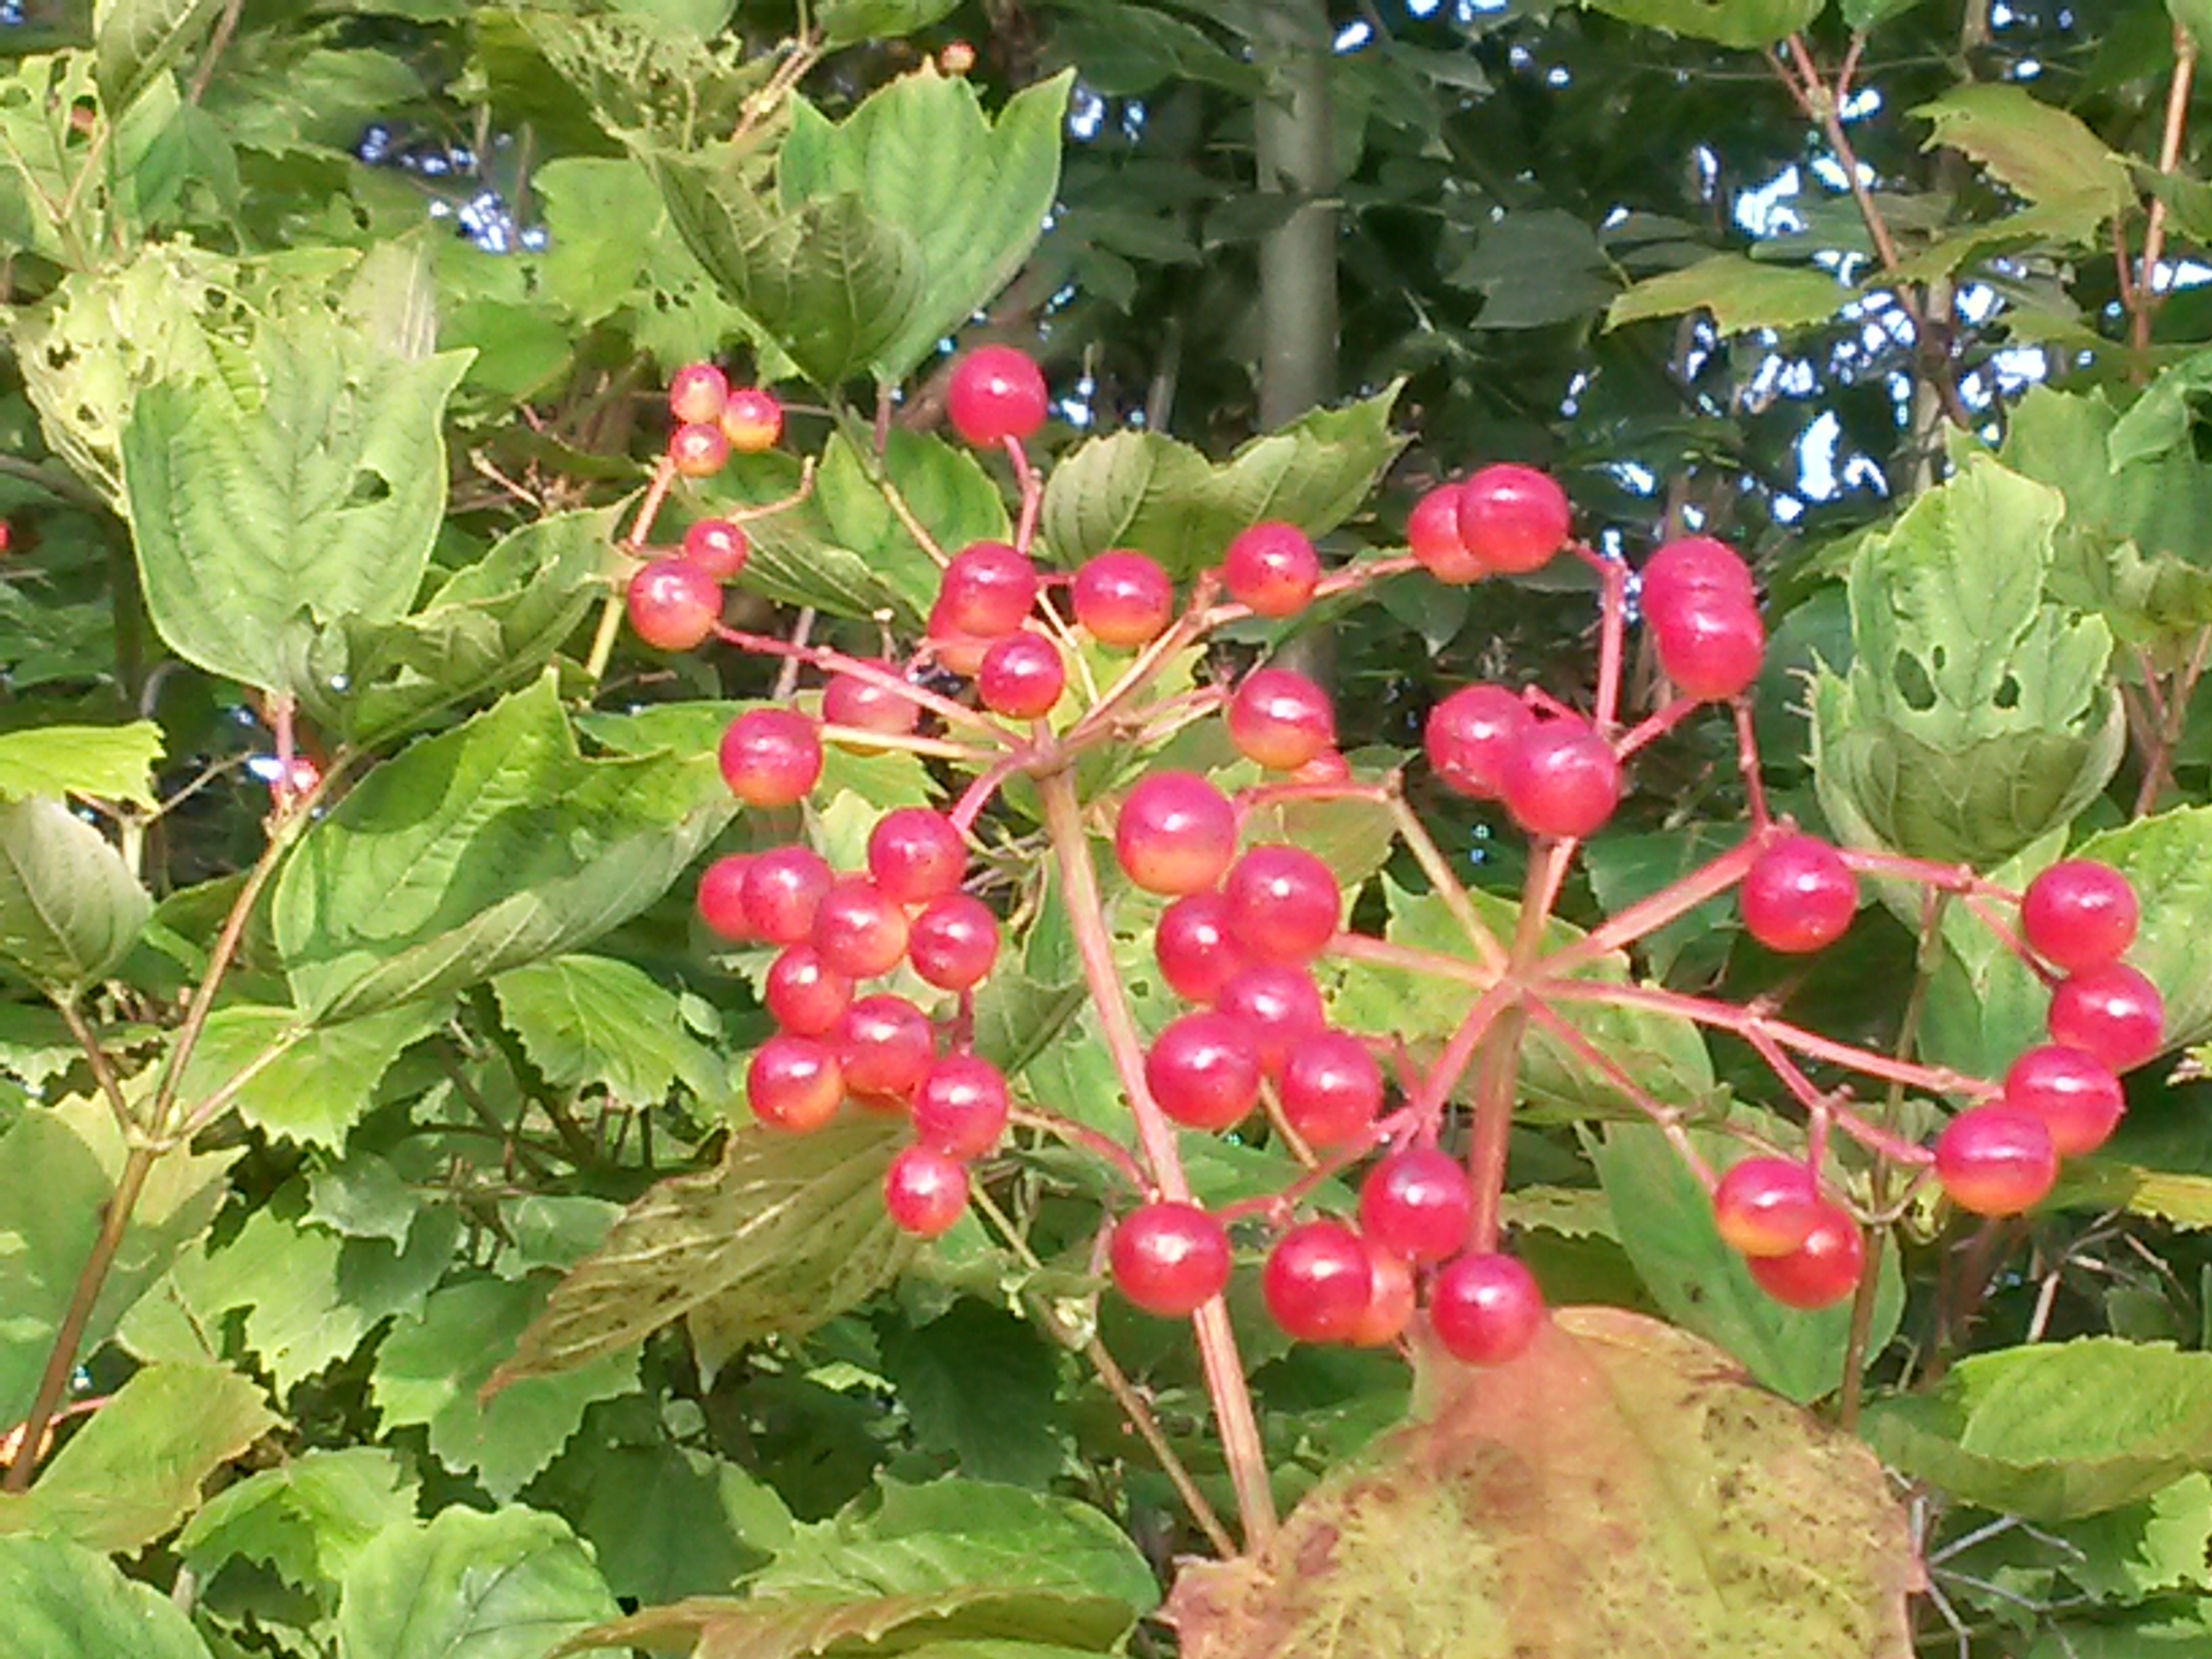
plant, fruit, berry, flower, bush, food, red, produce, evergreen, autumn, close, berries, shrub, flowering plant, snow ball, woody plant, land plant